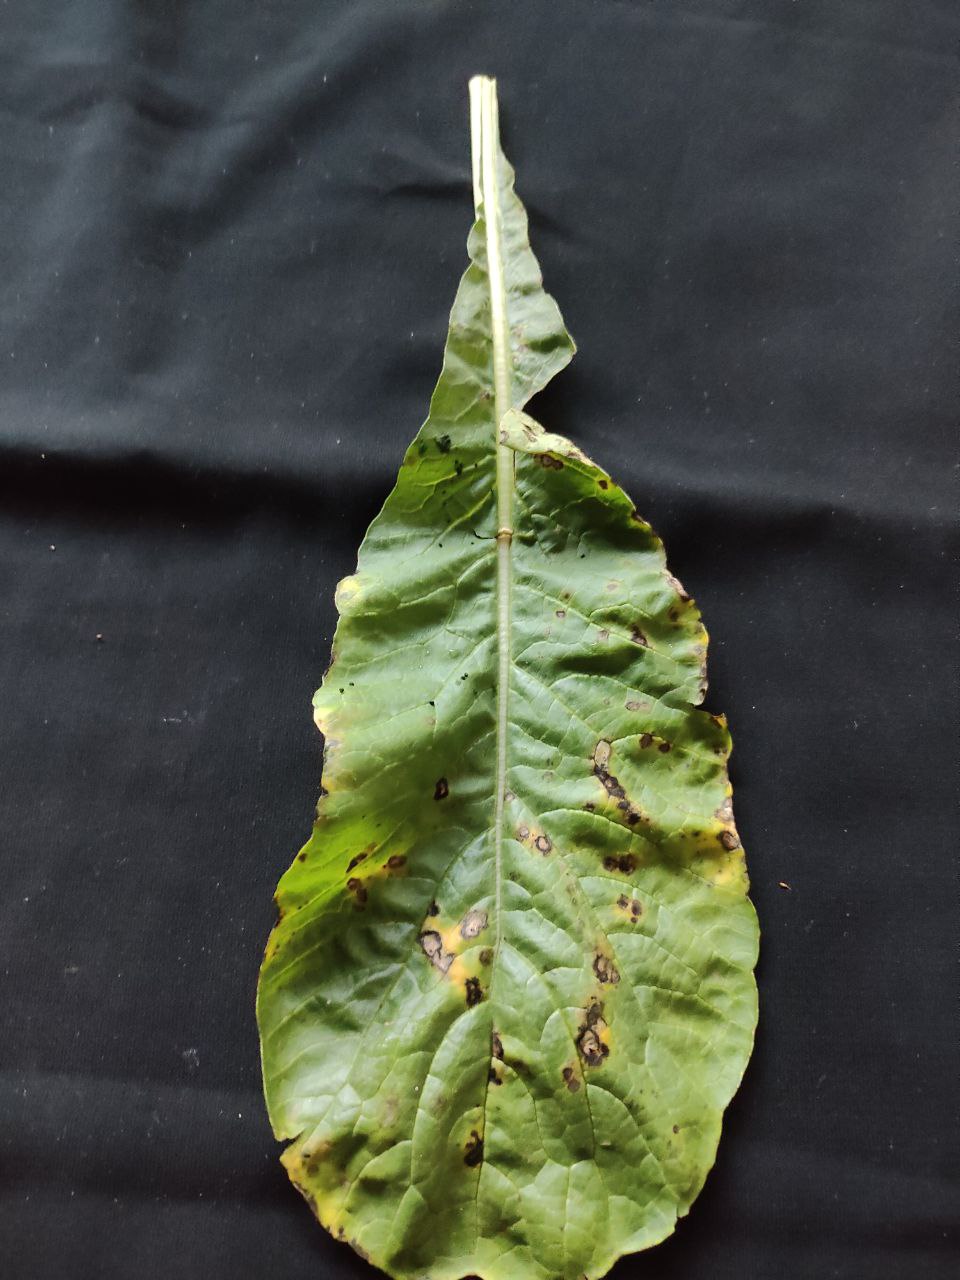
Label: Black leaf spot